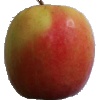
Label: apple_pink_lady